Chronic allograft nephropathy

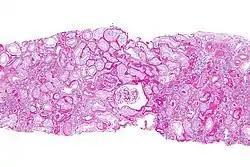
Micrograph of chronic allograft nephropathy. PAS stain.

Chronic allograft nephropathy (CAN) is a kidney disorder which is the leading cause of kidney transplant failure, occurring months to years after the transplant.